World Without Sun

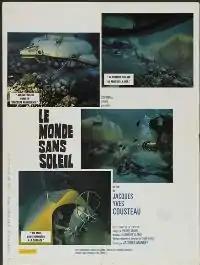
Film poster

World Without Sun is a 1964 French documentary film directed by Jacques-Yves Cousteau. The film was Cousteau's second to win the Academy Award for Best Documentary Feature, following "The Silent World" in 1956.